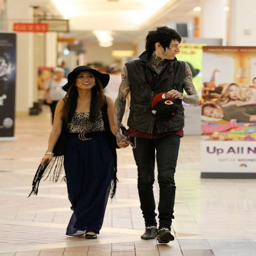
pop rock artist and actor were spotted doing a little shopping yesterday